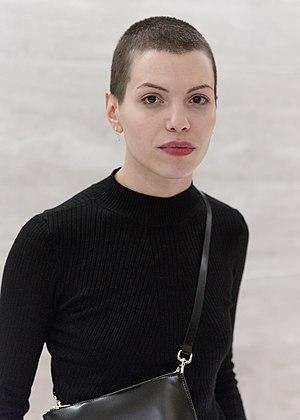
Soap&Skin est le nom de scène de l’artiste, chanteuse, compositrice et productrice autrichienne Anja Franziska Plaschg.